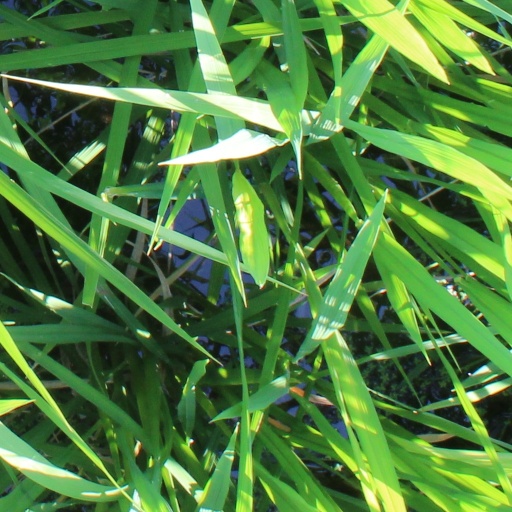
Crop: rice